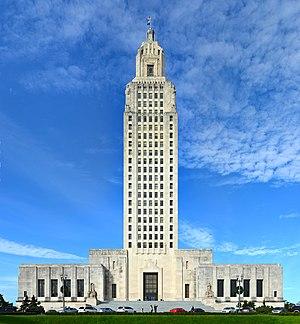
La Louisiane est un État du Sud des États-Unis, entouré à l'ouest par le Texas, au nord par l'Arkansas, à l'est par le Mississippi et au sud par le golfe du Mexique. C'est le 31ᵉ État américain par sa superficie et le 25ᵉ par sa population. Sa capitale est Baton Rouge et sa plus grande ville est La Nouvelle-Orléans.